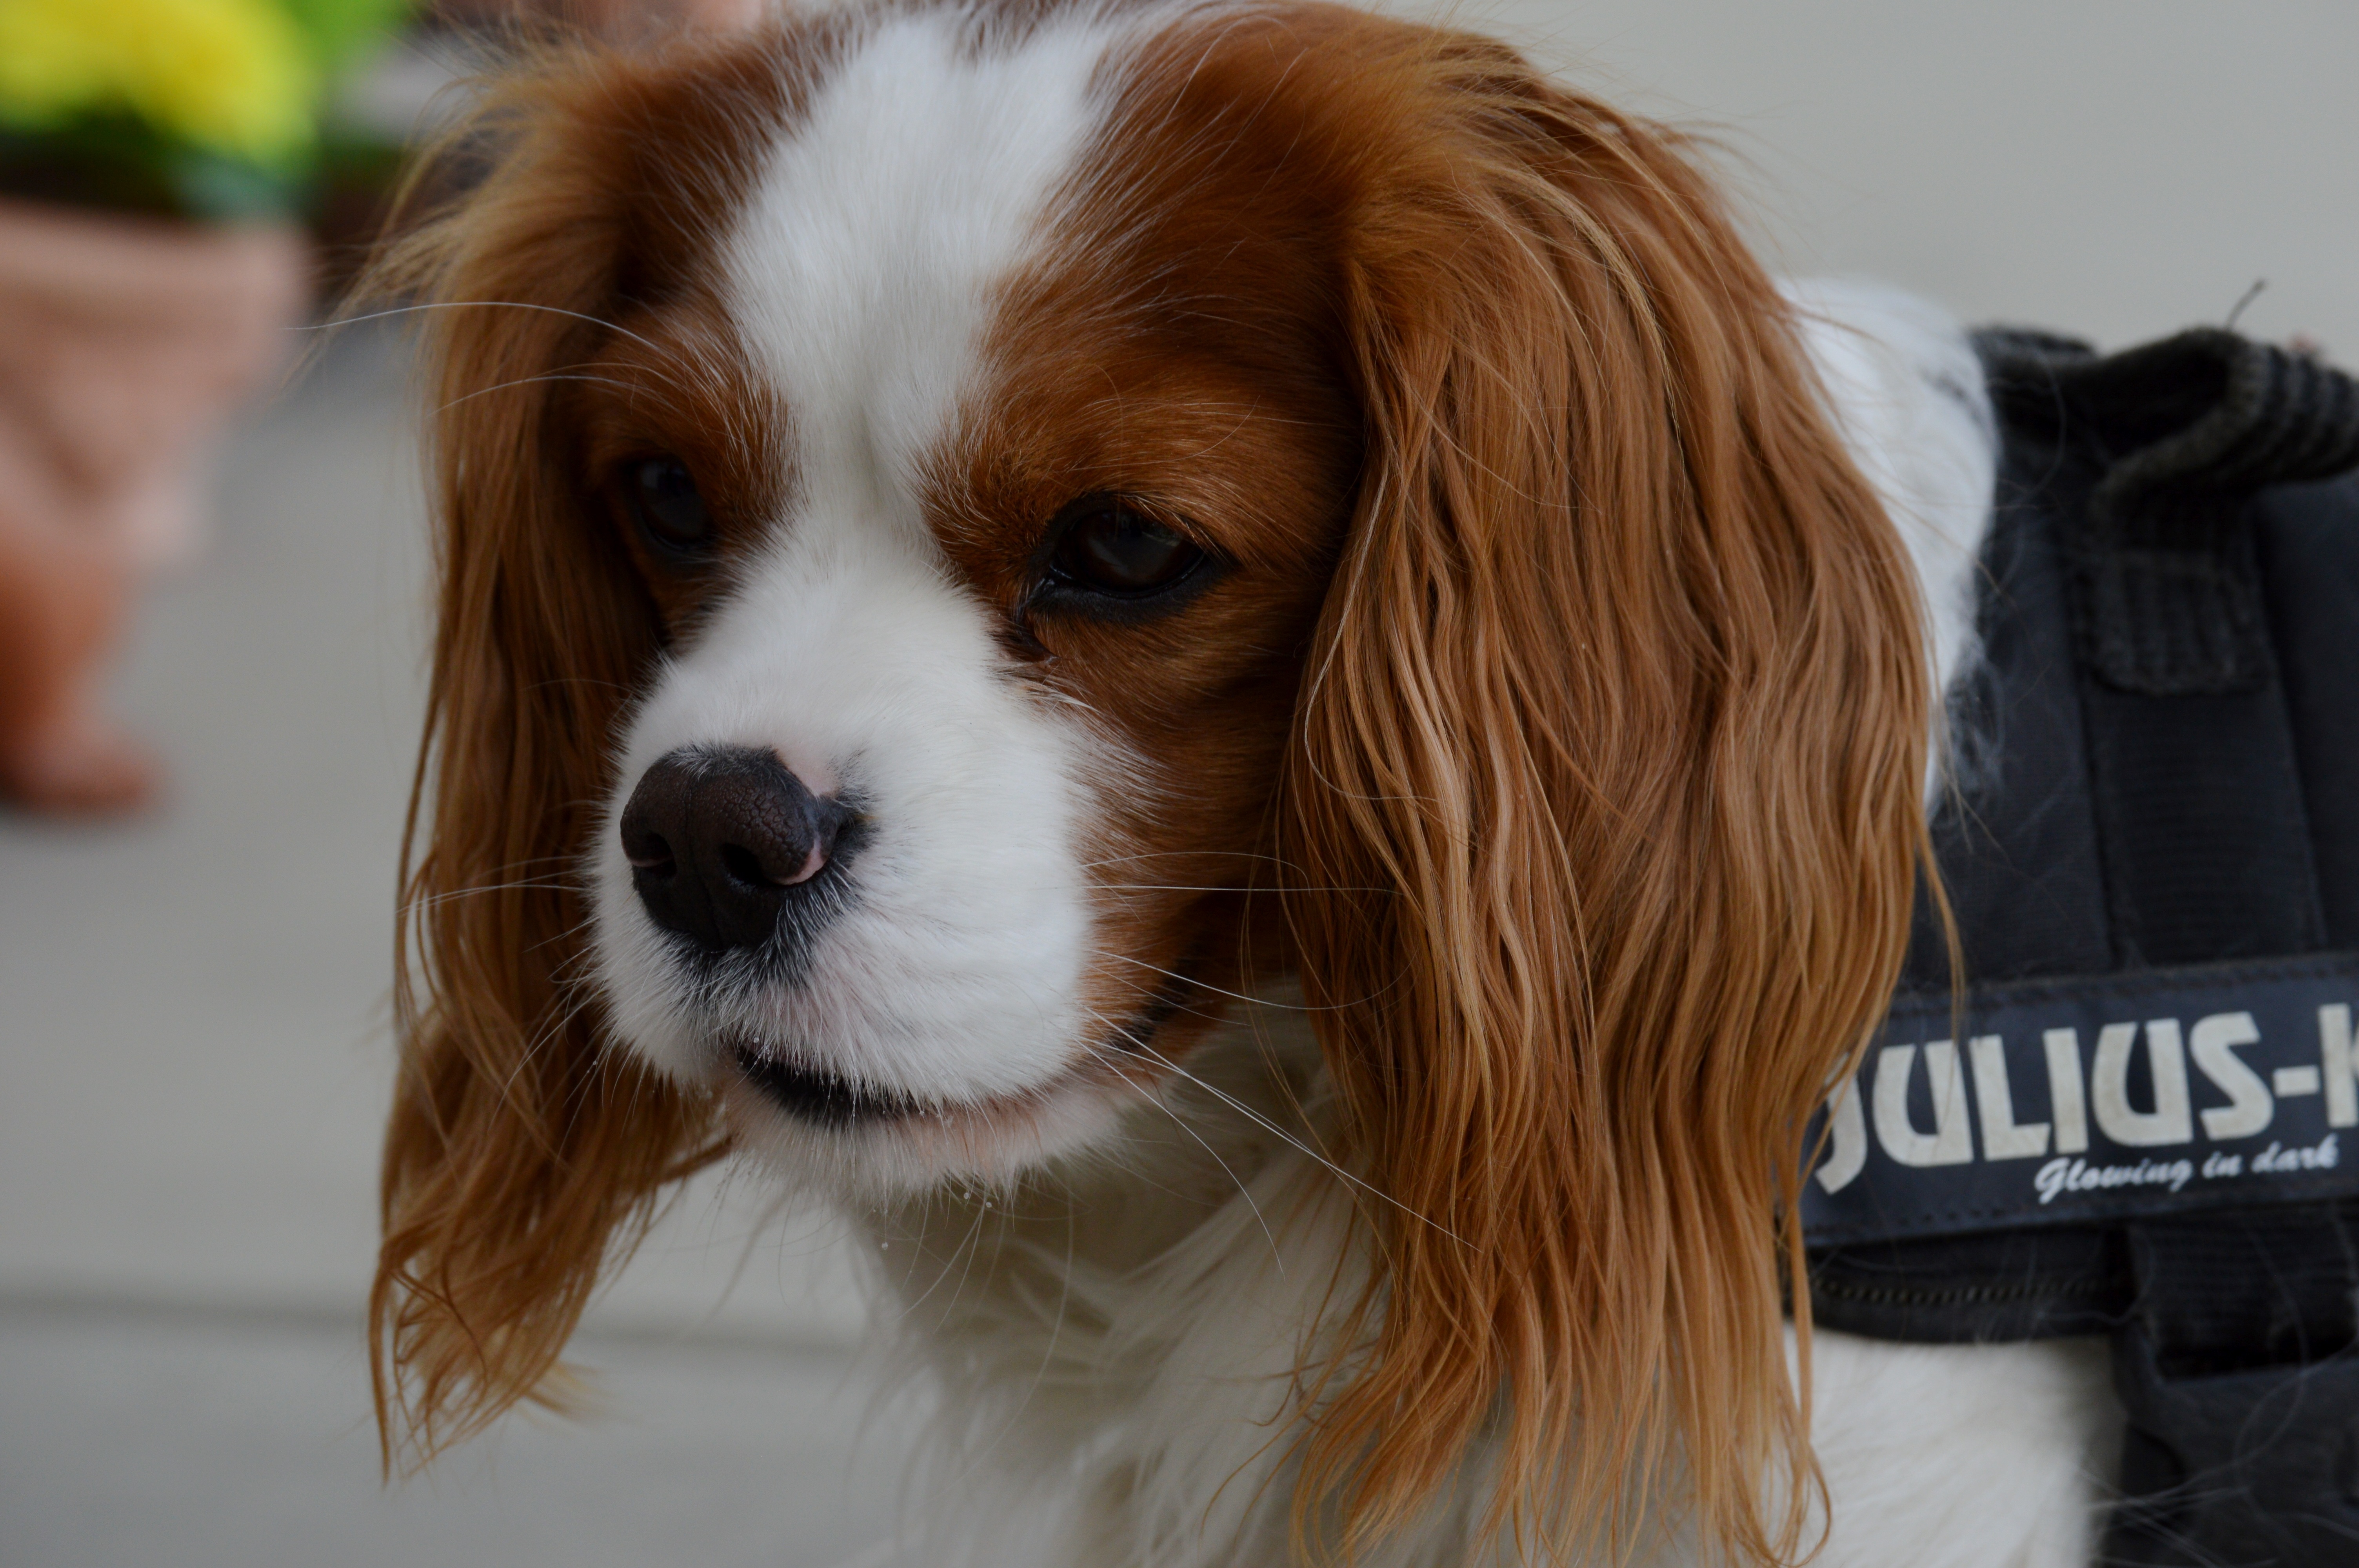
white, puppy, dog, animal, cute, pet, fur, brown, mammal, spaniel, vertebrate, funny, papillon, dog breed, cavalier king charles spaniel, king charles spaniel, dog like mammal, kooikerhondje, welsh springer spaniel, phalene